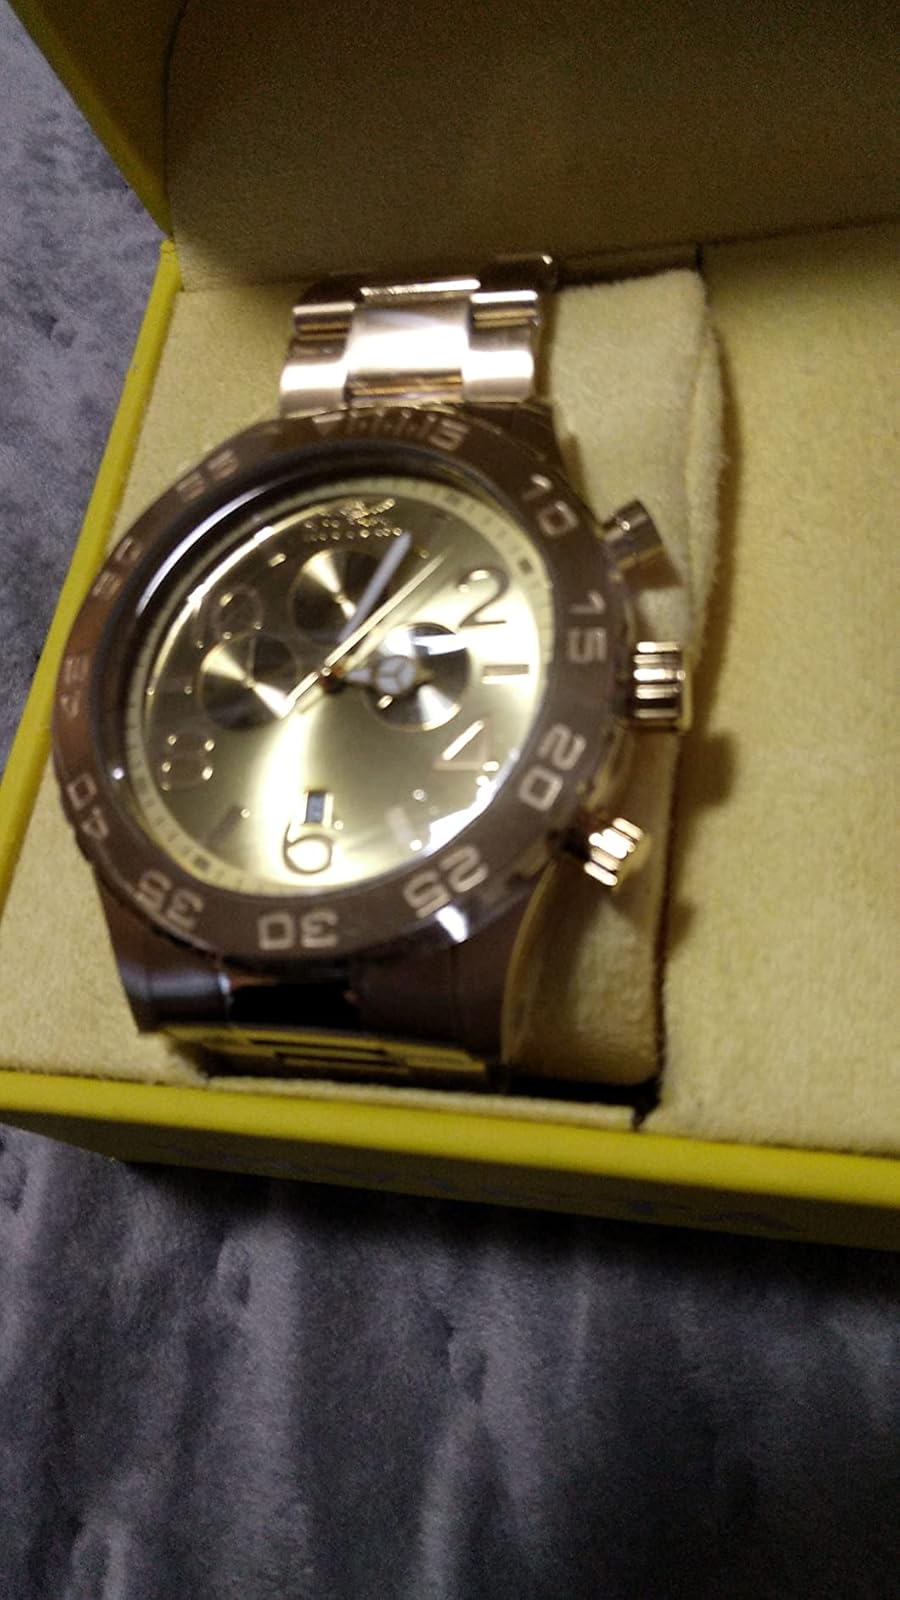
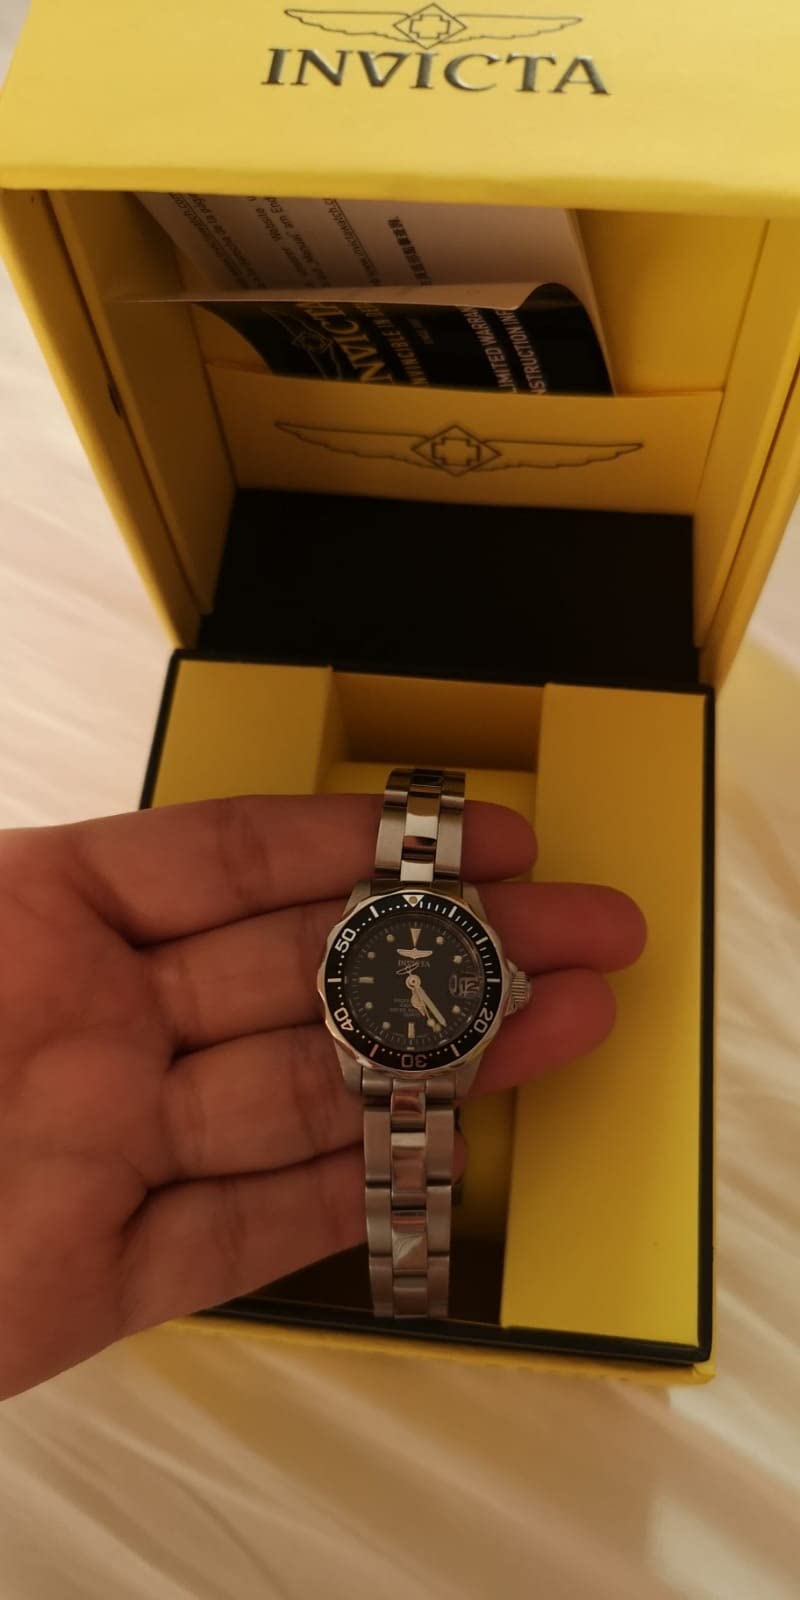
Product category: accessories_watch
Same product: no